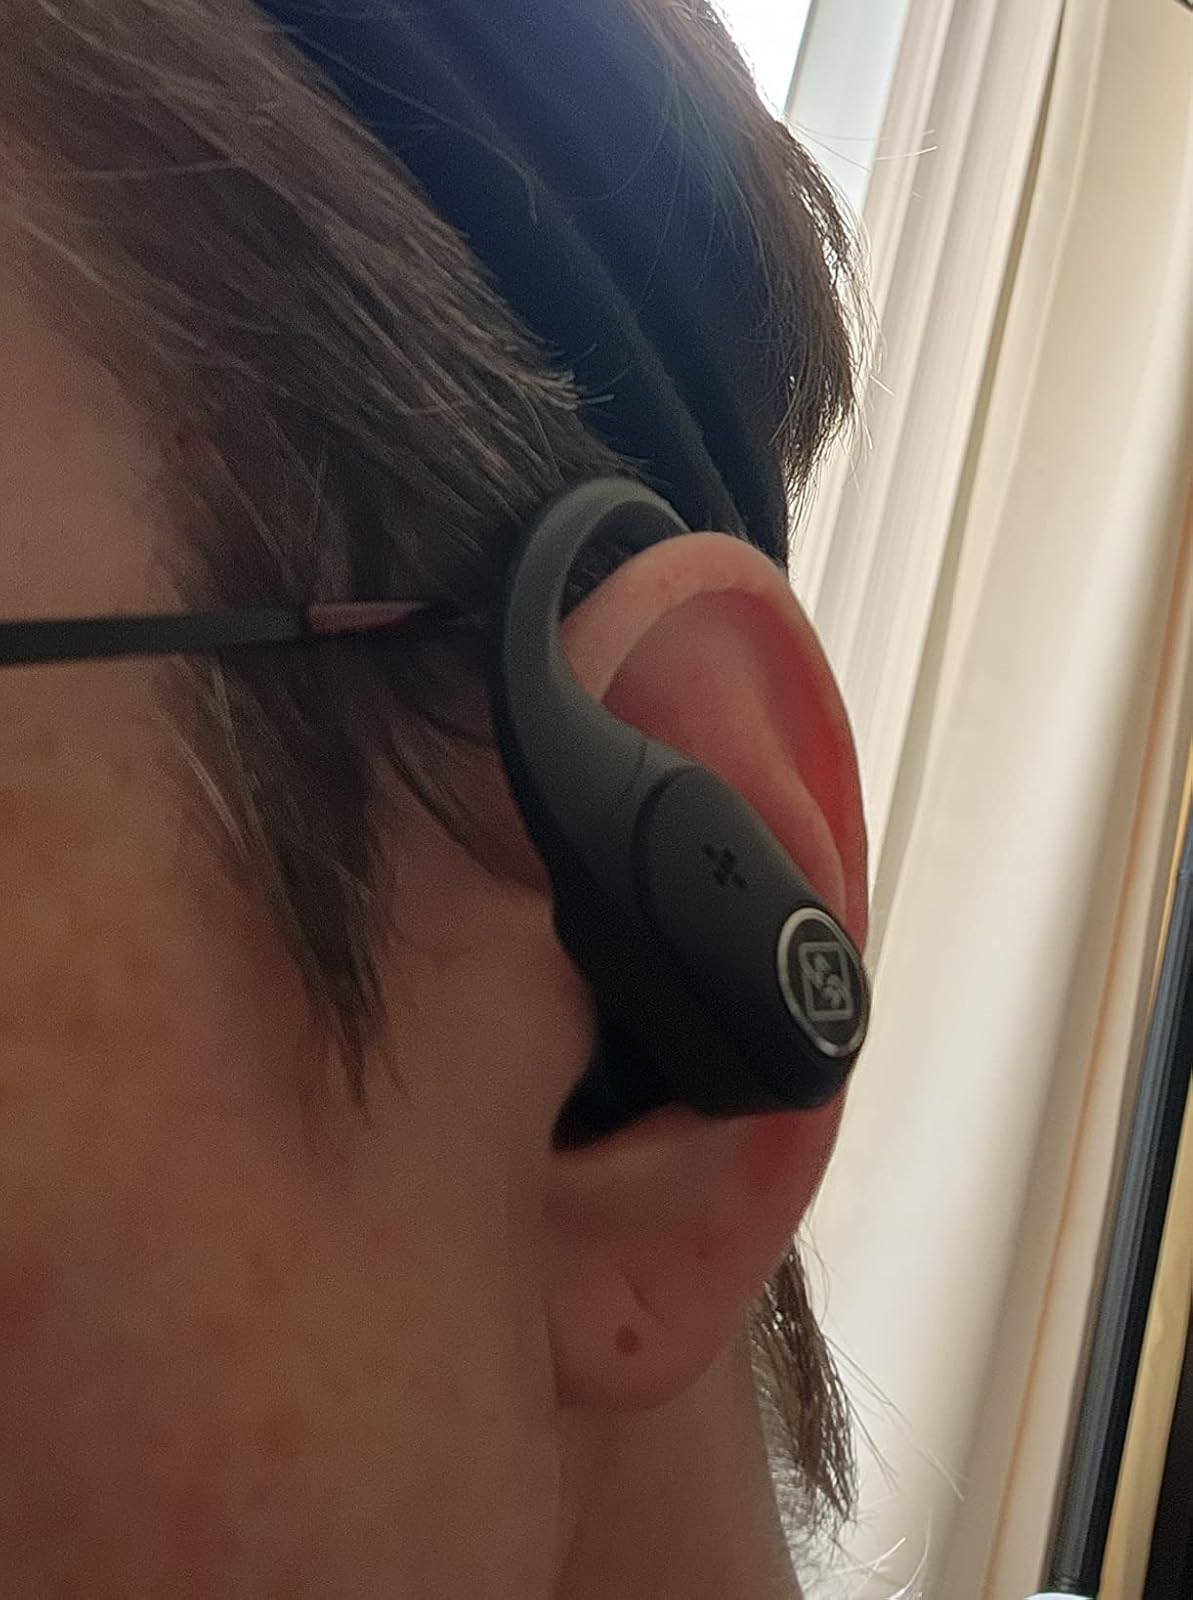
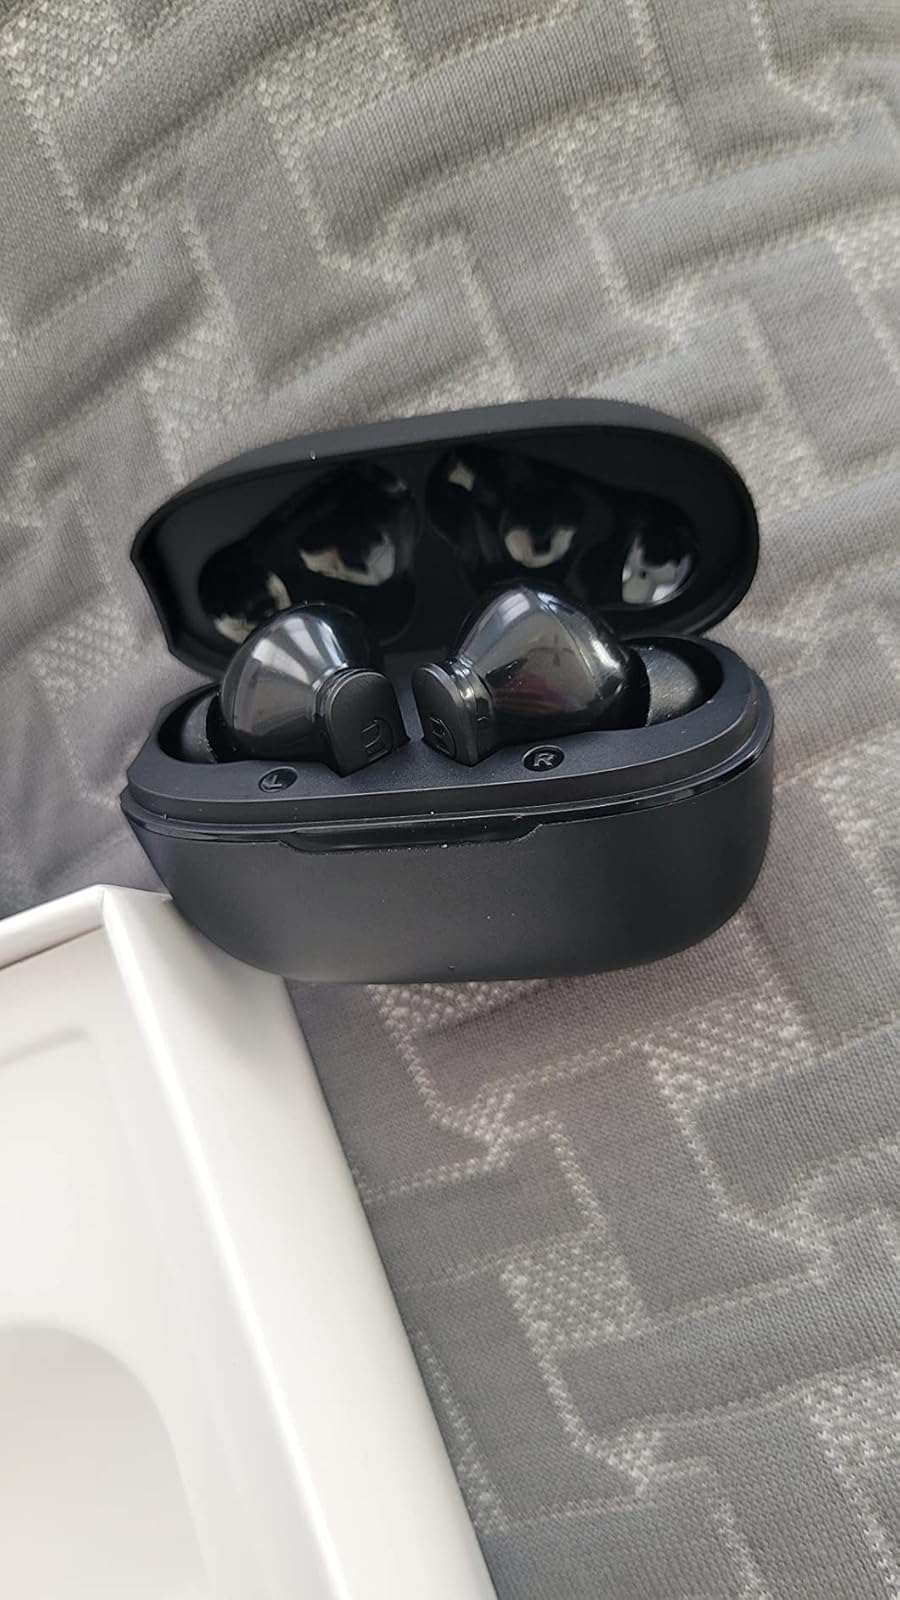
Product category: earbuds
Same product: no